Innerpartysystem

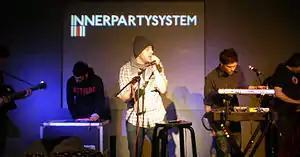
Innerpartysystem performing in 2009 at the Apple Store on Regent Street, London

Innerpartysystem (often stylized as InnerPartySystem) is an American electronic rock band. The group consists of Patrick Nissley, Jared Piccone and Kris Barman. The band is well known for their live performance lighting largely by Andrew Nissley and videos directed by Stephen Penta.